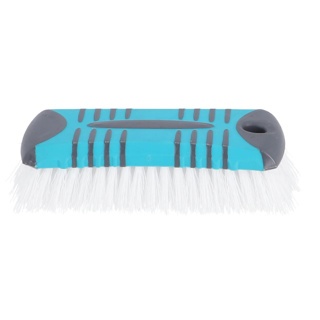
Alpina schrobborstel | 2 stuks
Brand: Alpina
SCHROBBORSTEL 16X6X4,5CM. Een ruige schrobborstel voor de hardnekkige schoonmaak met ergonomisch zacht grip. Merk: Alpina. Serie: Kitchen & Home. Afmetingen: 16cm x 6cm x 4,5cm. Materiaal: kunststof. Kleur: blauw, grijs.
Category: Health & Beauty > Personal Care > Shaving & Grooming > Shaving Brushes